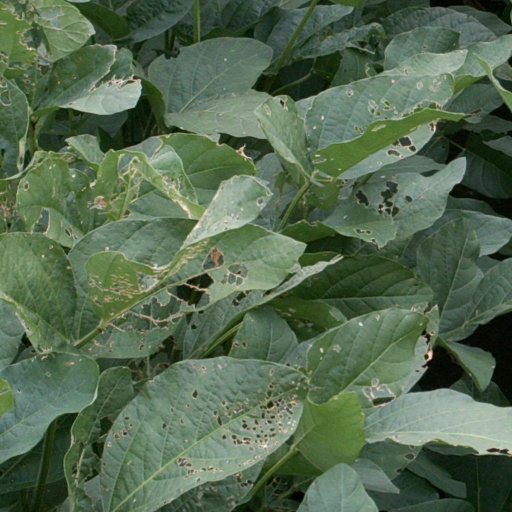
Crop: soybean